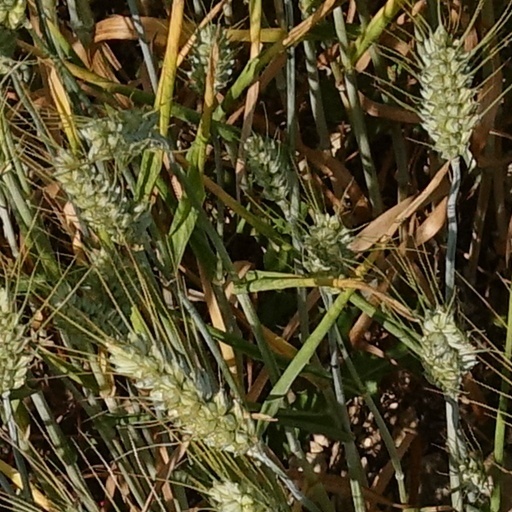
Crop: wheat